Japan Institute of the Moving Image

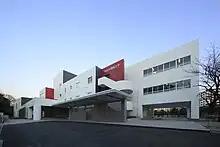

The , formerly known as the Yokohama Broadcasting Technical School, is a Japanese film school and university. It was founded in 1975 by film director Shohei Imamura.